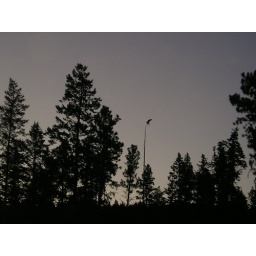
Osprey landing on a dead pine tree near Flathead Lake Montana